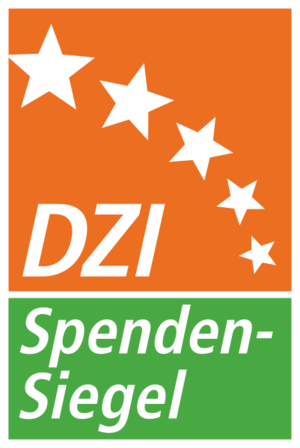
Label de qualité DZI
L’Institut central allemand pour les questions sociales est une fondation basée à Berlin qui contrôle l'utilisation des dons attribués aux organisations non gouvernementales sociales et caritatives en Allemagne depuis 1991.